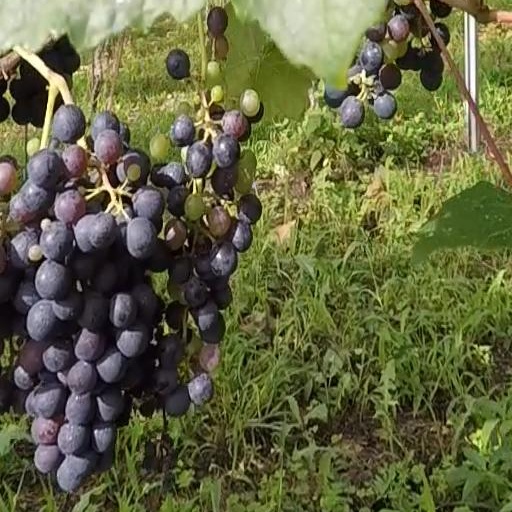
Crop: grape